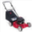
Label: lawn_mower